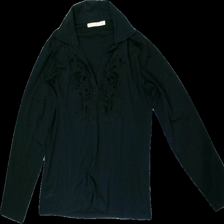
View: front
Type: Top
Category: Ladies
Brand: Not in the list
Brand text on label: Jasmine
Colors: Black
Material: 100% Cotton
Pattern: Other
Cut: Regular
Size: L
Price range: 50-100
Recommended usage: Reuse
Description: Black top with pattern and a collar